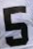
Number: 5